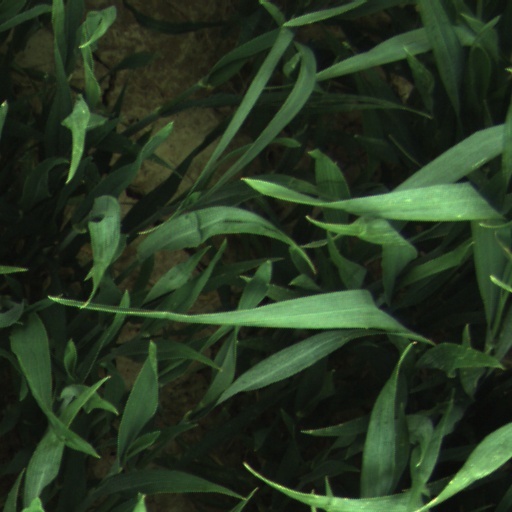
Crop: wheat